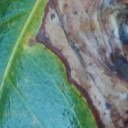
Label: Phoma